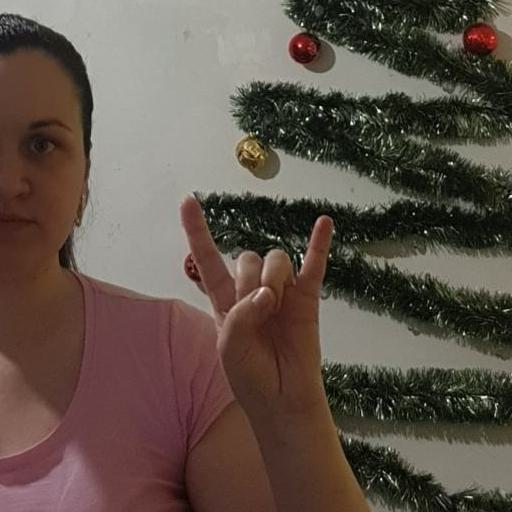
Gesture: rock